George Rawdon-Hastings, 2nd Marquess of Hastings

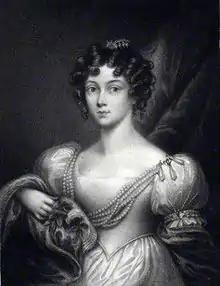
Lord Hastings' wife, Barbara Yelverton, Marchioness of Hastings (portrait published in 1828).

On 1 August 1831, Lord Hastings was married to Barbara Yelverton, 20th Baroness Grey de Ruthyn. She was the only daughter and heiress of Henry Yelverton, 19th Baron Grey de Ruthyn and his wife, the former Anna Maria Kelham (daughter of William Kelham). Her father, who died seven months after her birth, was a tenant and sometime friend of Lord Byron. Together, Barbara and George were the parents of six children: